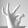
ASL letter: F